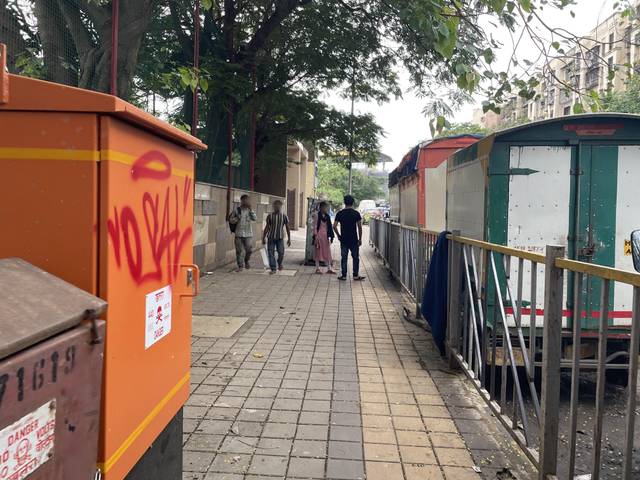
Region: India
Coordinates: 19.174, 72.838